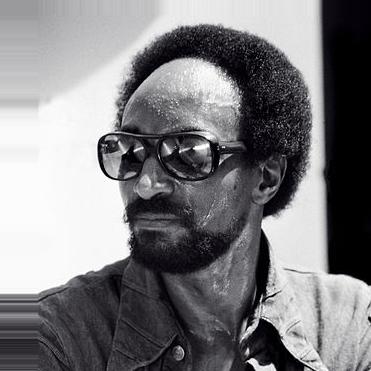
Age: 35